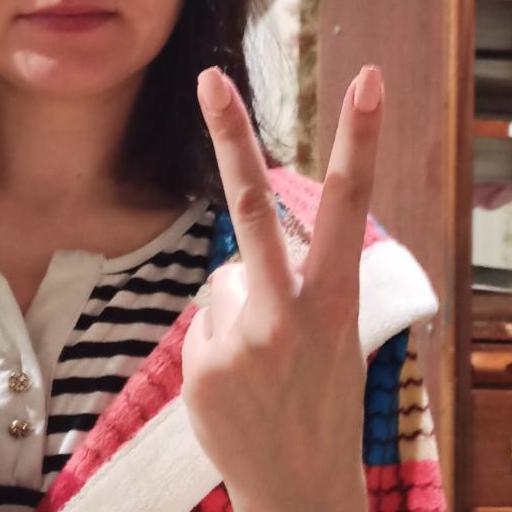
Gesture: peace_inverted